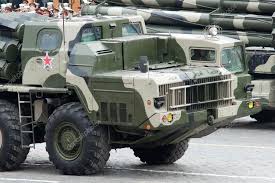
Label: Self Propelled Artillery